Coronosaurus

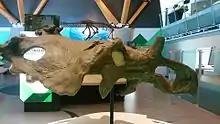
Left side view of skull cast

"Coronosaurus" is known from two bone beds, BB 138 and MRR BB, located in the upper unit of the Oldman Formation, of the Belly River Group, excavated by Philip Currie between 1996 and 2000. Most of the ceratopsid material, if not all, from BB 138 in Dinosaur Provincial Park, Alberta, and the MRR BB near Warner, Alberta, was referred to "C. brinkmani". Bone bed 138 is located approximately from Brooks, Alberta, in the Oldman Formation and below the contact with the Dinosaur Park Formation. The MRR BB located approximately southwest of BB 138, is also from the Oldman Formation. These bone beds date to the middle Campanian stage of the Late Cretaceous period. Both the specimens and the precise localities are archived at the Royal Tyrrell Museum of Palaeontology, in Drumheller, Alberta.